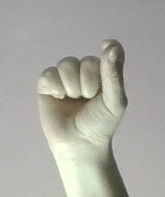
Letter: fa